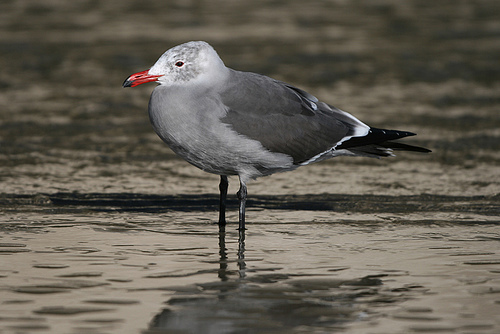
the bill is red and black as well as somewhat curved.
a waterfowl with black short tailfeathers and gray body, lighter gray breast and underside, with very light gray head and nape.
this gray and white bird has a red beak that is curved downward and long gray legs.
this gray bird has a long, red beak with a tip of black and darker gray wingbars with black rectrices.
this is a grey bird with a dark grey wing, a white head and a red beak.
this bird has wings that are grey and has an orange billmedium size bird with a red beak, long legs and a gray breast area.
this bird has very long legs and a very thick neck.
this bird has a redish colored bill and a grey colored breasta large oval shaped bird with very long black legs and a red beak.
Species: Heermann Gull